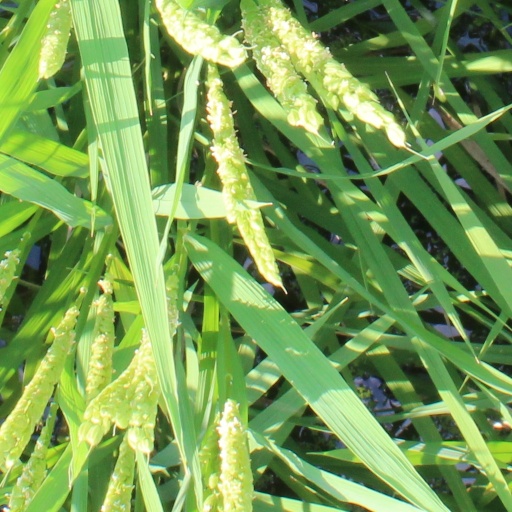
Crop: rice